Hedgerow Theatre

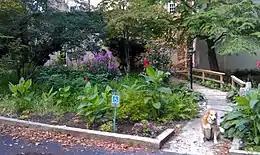
Garden next to the theater.

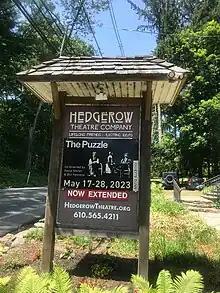
A sign near the theater about the theater company.

Hedgerow was founded in 1923 by New York-based director and actor Jasper Deeter in Rose Valley, less than 3 miles from Media and Swarthmore. The theatre building, originally a gristmill built in 1840, seats 108 spectators after an early twentieth-century reconstruction designed by architect William Lightfoot Price. Other sources note, however, that the Theatre building was "erected in 1807 as a snuff mill and later rebuilt as a hand-weaving mill." It is a contributing structure in the Rose Valley Historic District. Hedgerow's green room once showcased a staircase and table designed by Wharton Esherick, an acclaimed American craftsman. Located a half mile from the theatre is Hedgerow House, once used as housing for the residential company members as well as a rehearsal space, school, and office, accompanied by the costume and prop shops.